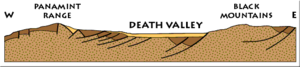
La vallée de la Mort est une vallée du désert des Mojaves située en Californie et incluse dans le parc national de la vallée de la Mort. Il s'agit d'un rift endoréique de forme allongée et orienté nord-sud. Son point le plus bas, Badwater, est, avec 85,5 mètres sous le niveau de la mer, le point le plus bas des États-Unis. La température la plus élevée enregistrée sur Terre l'a été le 10 juillet 1913 à Furnace Creek avec 56,7 °C.
Le parc national de la vallée de la Mort est situé à l'est de la Sierra Nevada, en Californie, et s'étend en partie sur le Nevada. Avec plus de 13 600 km², ce parc de zone aride, intégralement situé dans le désert des Mojaves, est l'un des plus grands parcs nationaux américains.